Sydney Harbour defences

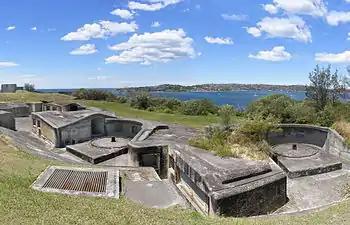
Gun emplacements overlooking Sydney Heads & Watsons Bay

Sydney Harbour was protected by coastal batteries and other fixed defences from the early 19th century until the 1960s. These defences were constructed to protect the Australian city of Sydney from attack by enemy warships and submarines.